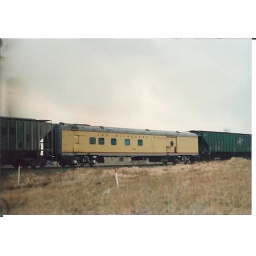
Seen this old Milw baggage car in the middle of an eastbound CNW train early 90's rolling thru Sussex.